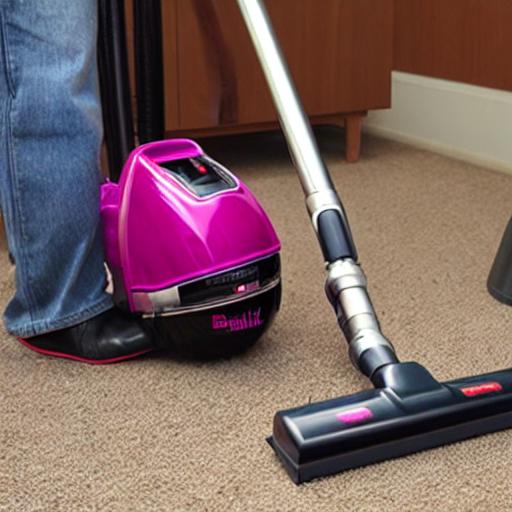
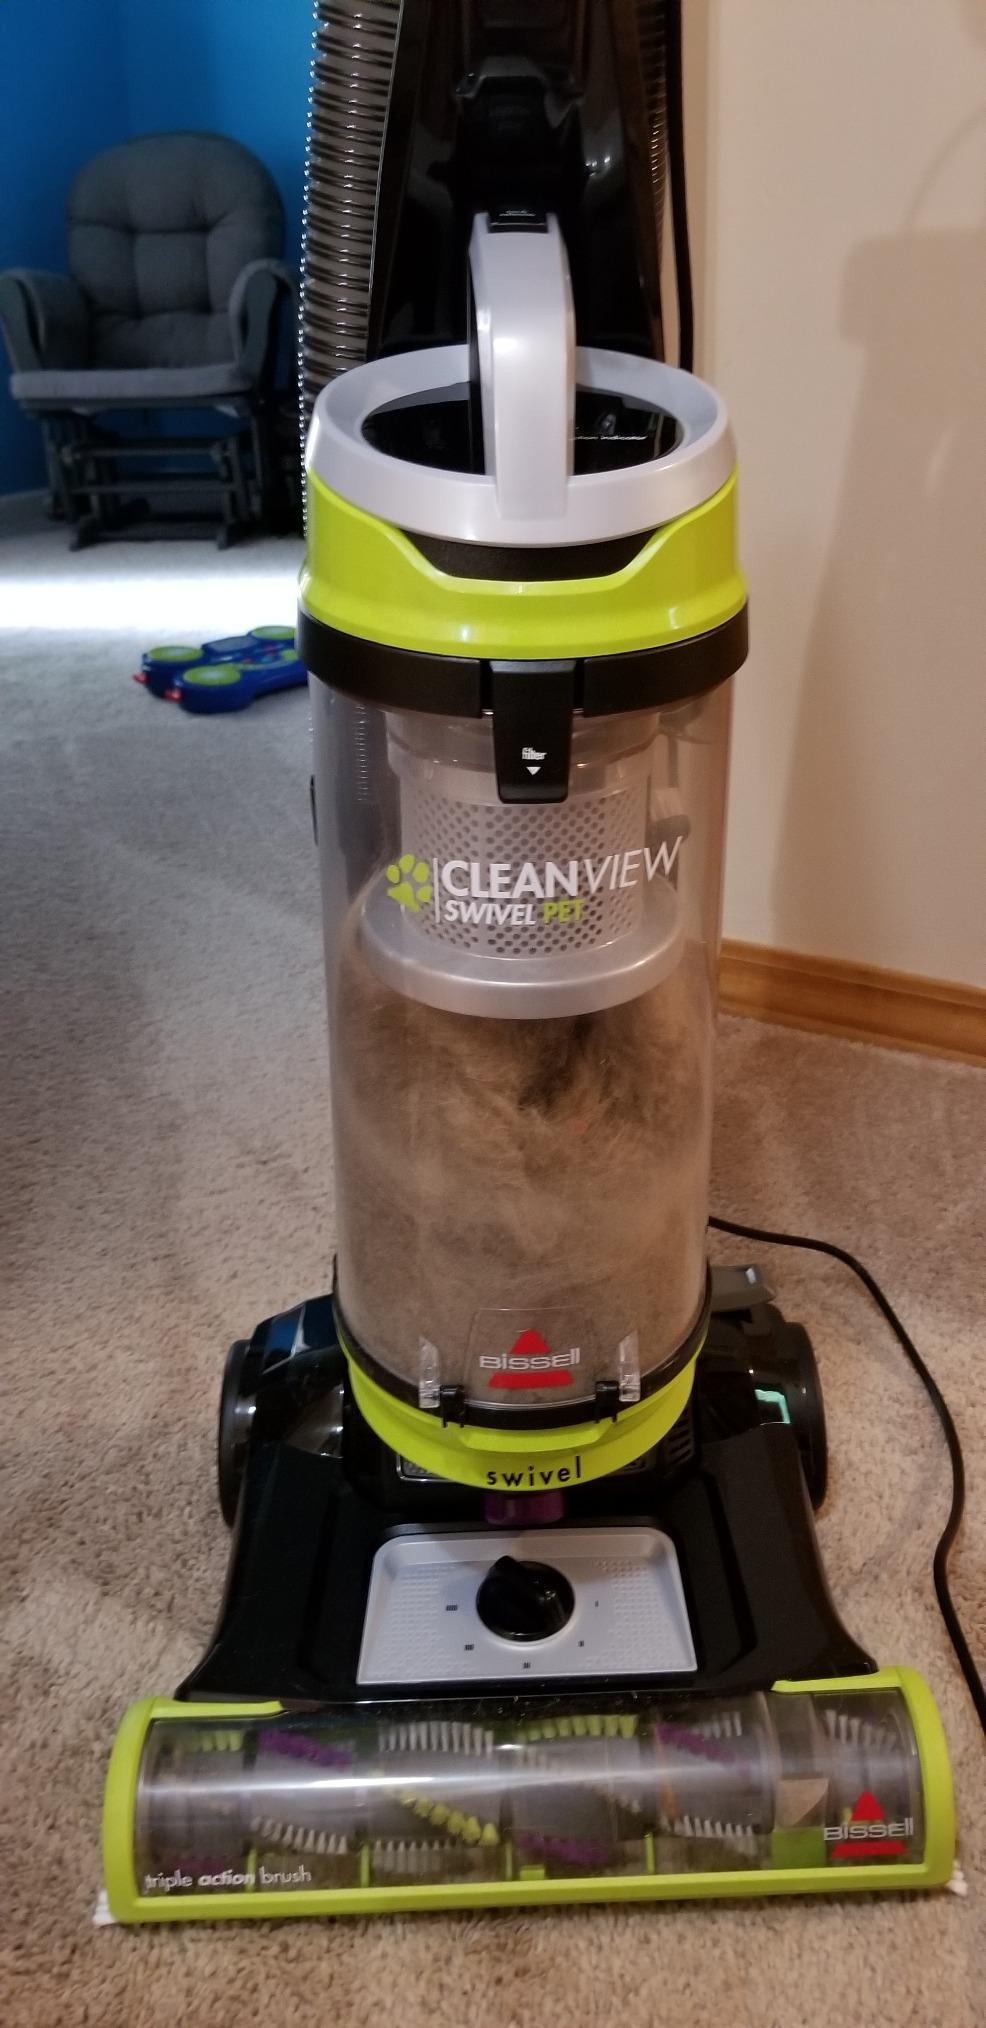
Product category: items_vacuum
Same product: no